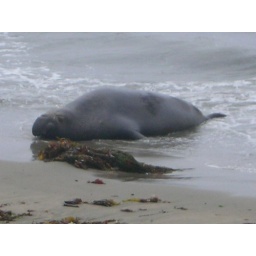
This poor elephant seal was chased into the water by one that is larger then he.